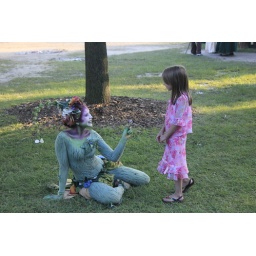
This little girl walked over and handed her a flower